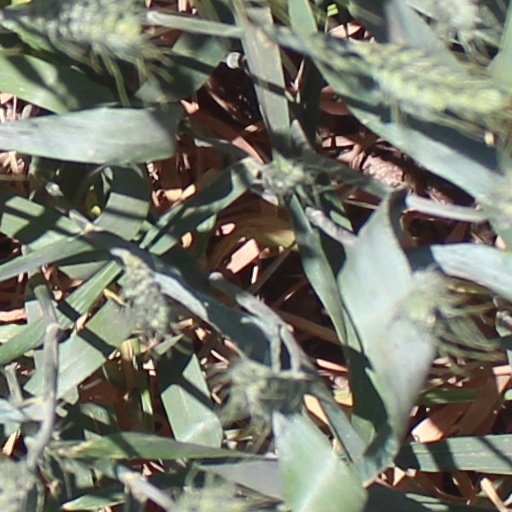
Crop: wheat